Radama I

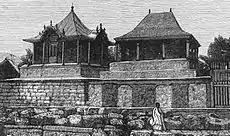
Tomb of King Radama I (right), 1885

Radama was buried in a stone tomb on the grounds of the Rova of Antananarivo. In line with Malagasy architectural norms, his tomb was topped with a "trano masina" ("sacred house") symbolic of royalty. Like his father Andrianampoinimerina and other Merina sovereigns that would follow him, he was laid to rest in a silver coffin, and it is said the funerary goods buried with him were the most extensive and richest of any tomb in Madagascar. These included a deep red silk lamba mena, imported paintings of European royalty, thousands of coins, eighty articles of clothing, swords, jewels, gold vases, containers of silver and so forth. Alongside each interior wall of the "trano masina" were a mirror, bed, several chairs and a table upon which were placed two porcelain water vessels and one bottle each of water and rum that were replenished annually during the "fandroana" (festival of the royal bath). Most of these items were lost when a 1995 fire destroyed the Rova of Antananarivo where the tomb was located.